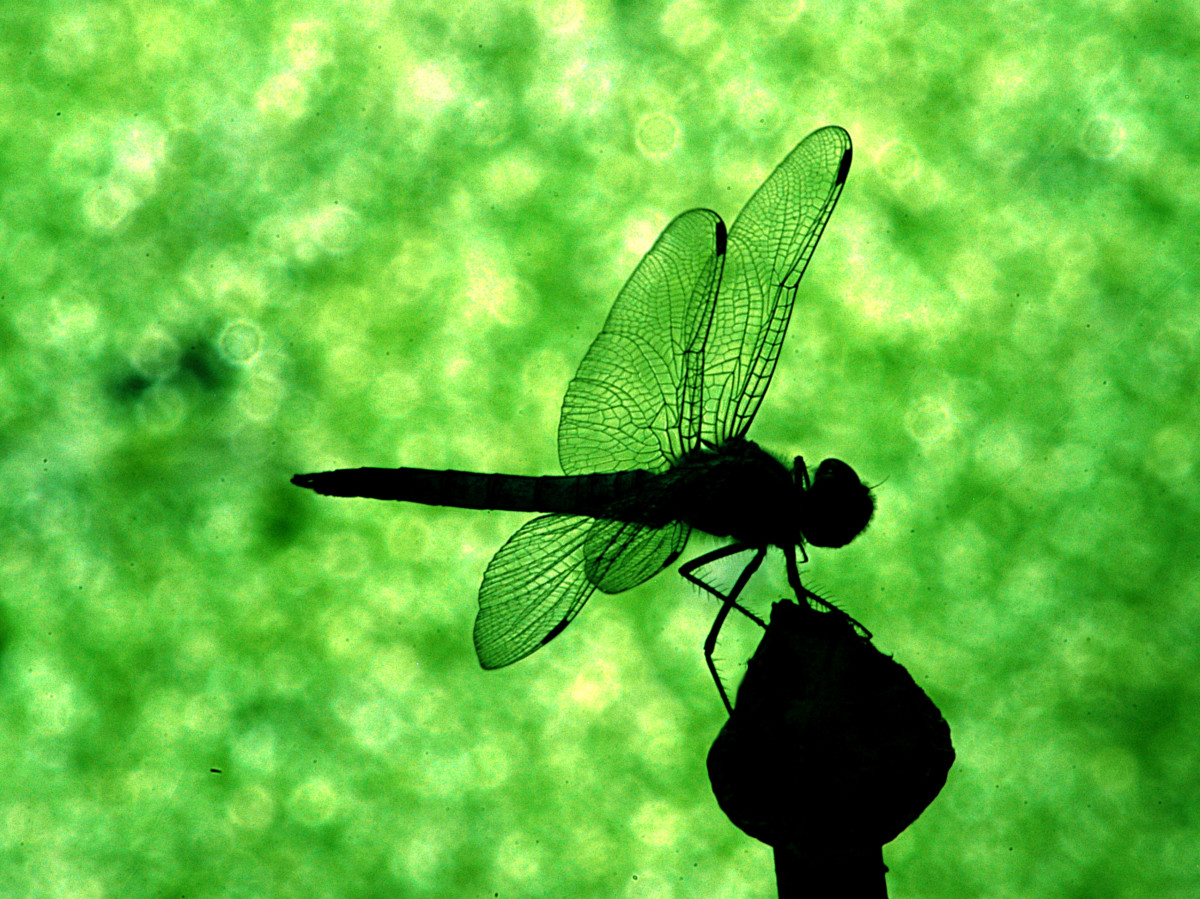
Tags: grass, wing, leaf, green, insect, fauna, invertebrate, dragonfly, damselfly, macro photography